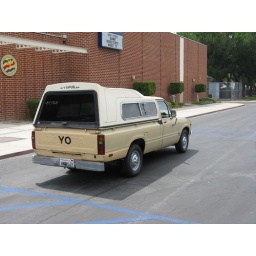
Back on the road after sitting in the garage for 11 years. Not bad for 459k miles.